Siege of Leith

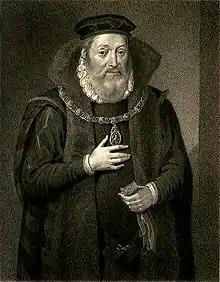
James Hamilton, Earl of Arran, Regent of Scotland from 1542 to 1554

Scotland and France had long been allies under the "Auld Alliance", first established in the 13th century. However, during the 16th century, divisions appeared between a pro-French faction at Court and Protestant reformers. The Protestants saw the French as a Catholic influence and, when conflict broke out between the two factions, called on English Protestants for assistance in expelling the French from Scotland.